Timucua

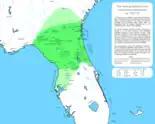
A map of the definite and possible extent of the Timucua peoples.

The Timucua were divided into a number of different tribes or chiefdoms, each of which spoke one of the nine or ten dialects of the Timucua language. The tribes can be placed into eastern and western groups. The Eastern Timucua were located along the Atlantic coast and on the Sea Islands of northern Florida and southeastern Georgia; along the St. Johns River and its tributaries; and among the rivers, swamps and associated inland forests in southeastern Georgia, possibly including the Okefenokee Swamp. They usually lived in villages close to waterways, participated in the St. Johns culture or in unnamed cultures related to the Wilmington-Savannah culture, and were more focused on exploiting the resources of marine and wetland environments. All of the known Eastern Timucua tribes were incorporated into the Spanish mission system starting in the late 16th century.